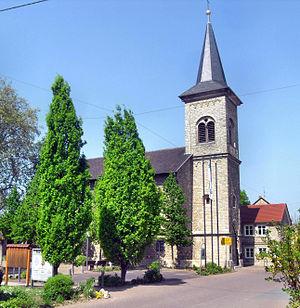
Guntersblum est une municipalité et chef-lieu de la Verbandsgemeinde Guntersblum, dans l'arrondissement de Mayence-Bingen, en Rhénanie-Palatinat, dans l'ouest de l'Allemagne.